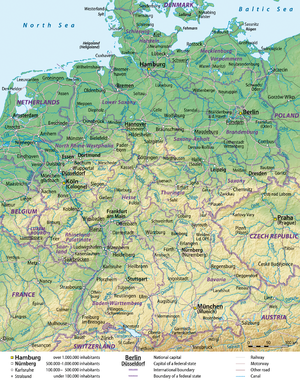
Carte générale de l'Allemagne, en anglais
Ceci est la liste des villes jumelées d’Allemagne ayant des liens permanents avec des communautés locales dans d'autres pays. Dans la plupart des cas, l'association, en particulier lorsque officialisée par le gouvernement local, est connu comme « jumelage », et alors que la plupart des lieux sont des villes, la liste comprend aussi des villages, des villes, des districts, comtés, etc., avec des liens similaires.